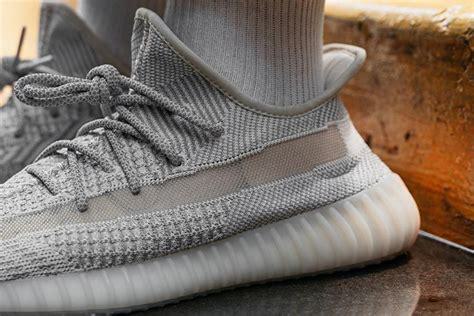
Brand: Adidas
Model: Yeezy Boost 350 V2